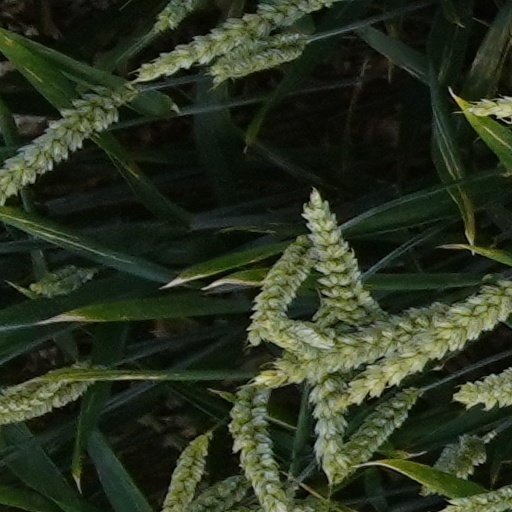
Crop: wheat